Jeannette: The Childhood of Joan of Arc

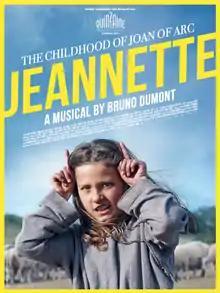
Film poster

Jeannette: The Childhood of Joan of Arc is a 2017 French musical film directed by Bruno Dumont. It was screened in the Directors’ Fortnight section at the 2017 Cannes Film Festival. It was followed two years later by the non-musical sequel "Joan of Arc", which premiered at the 2019 Cannes Film Festival, written and directed by Dumont and with Lise Leplat Prudhomme reprising her role. The script is an adaptation of the play "The Mystery of the Charity of Joan of Arc", written in 1910 by the Catholic author Charles Péguy.